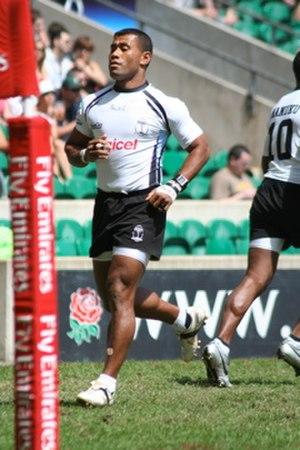
Waisale Tikoisolomoni Serevi, né le 20 mai 1968, est un joueur de rugby à XV et à sept fidjien. Il a joué en équipe de Fidji et évolue aux postes de demi d'ouverture, ailier, arrière ou demi de mêlée.